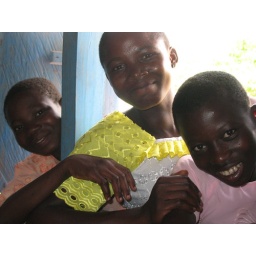
rose, akwia and another girl leaning in the church window